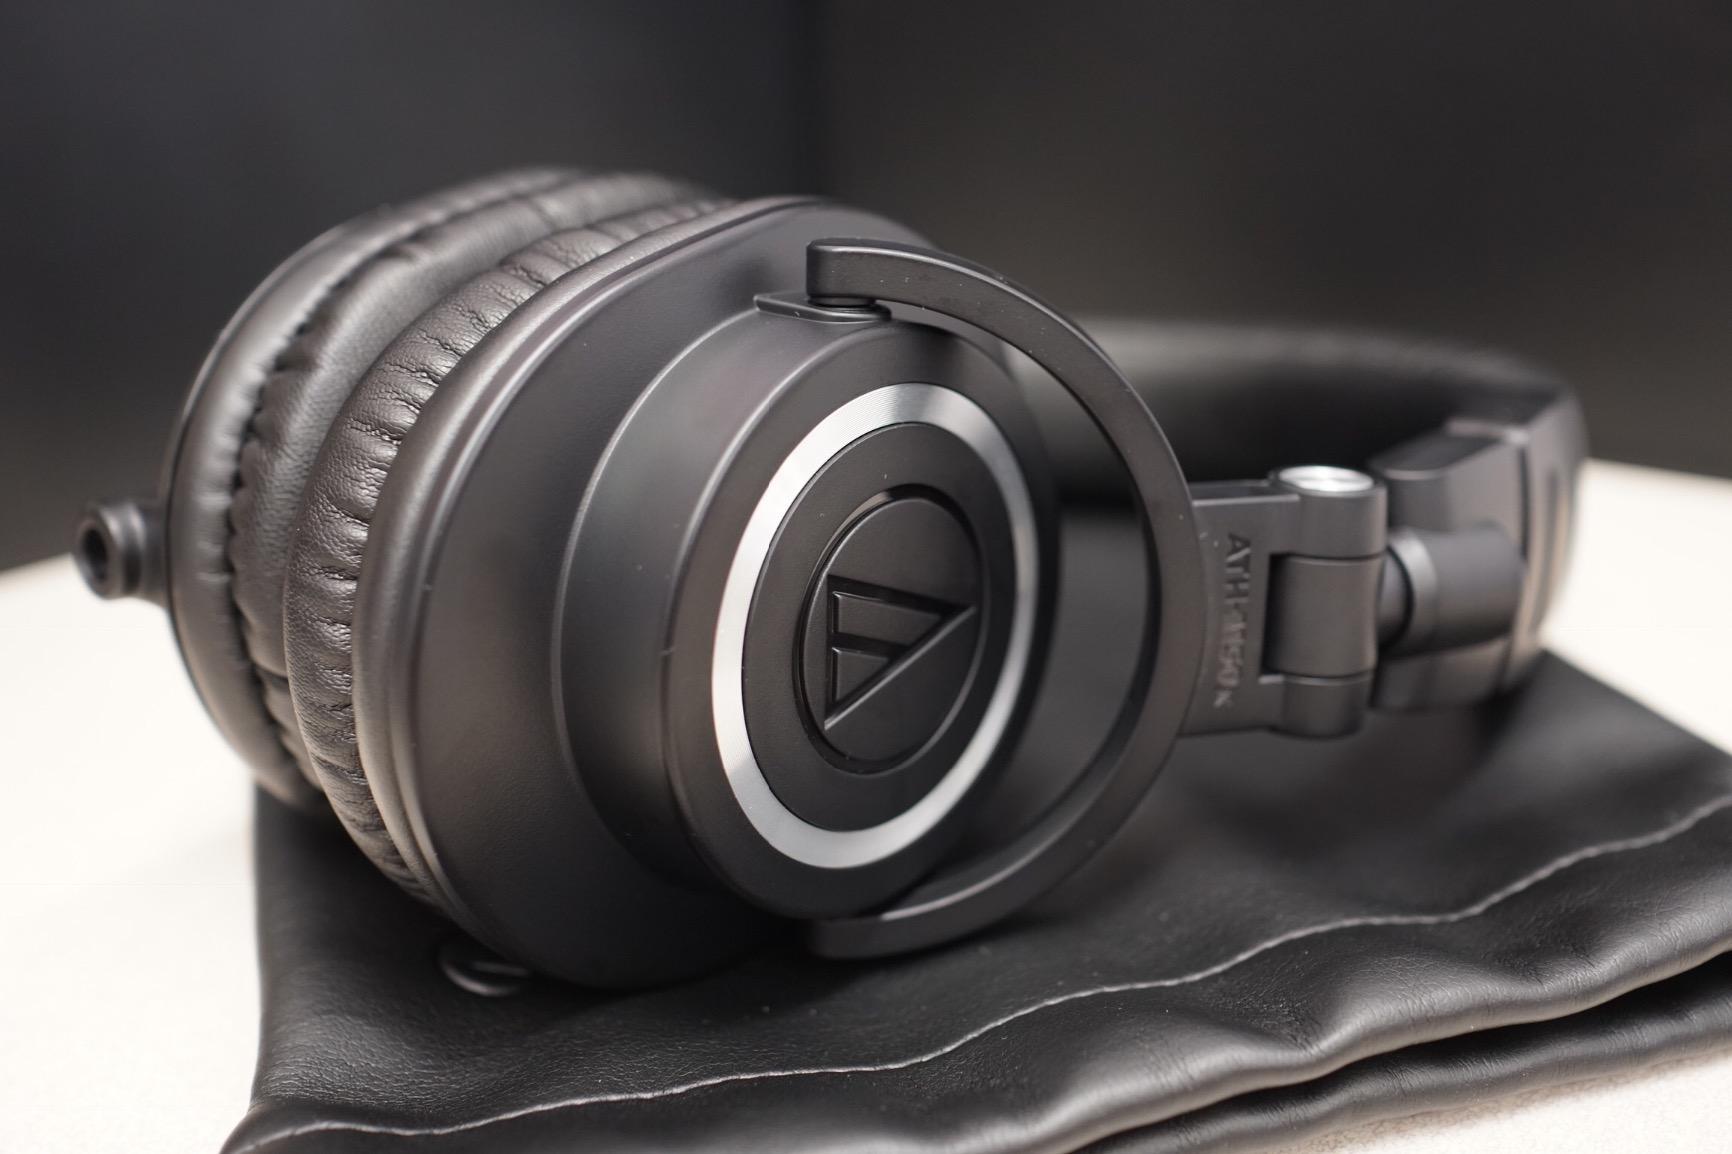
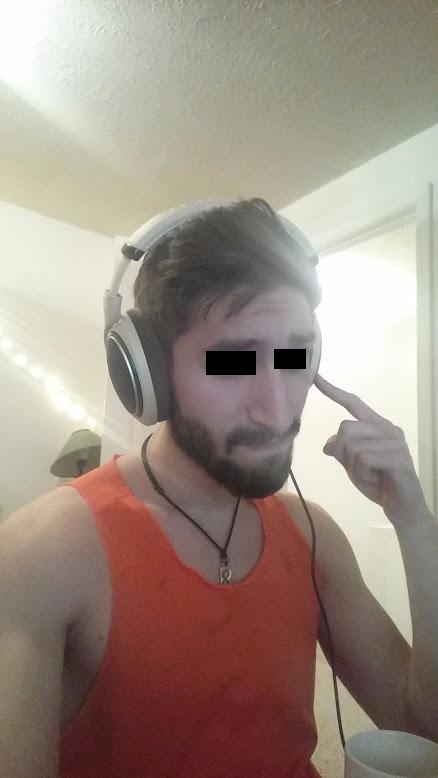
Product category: headphones
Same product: no